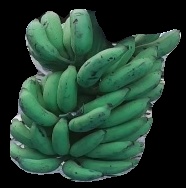
Variety: elakki-bale
Grade: grade3